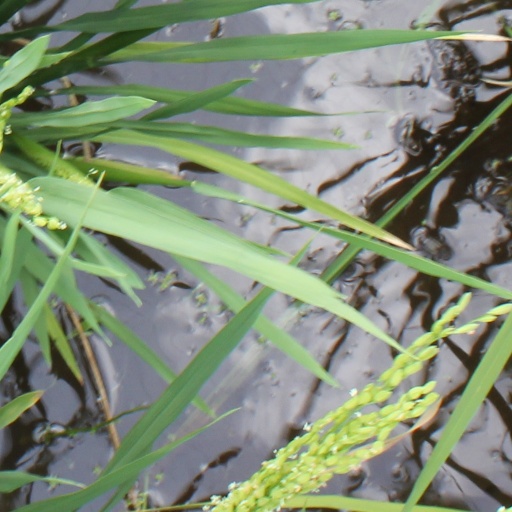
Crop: rice